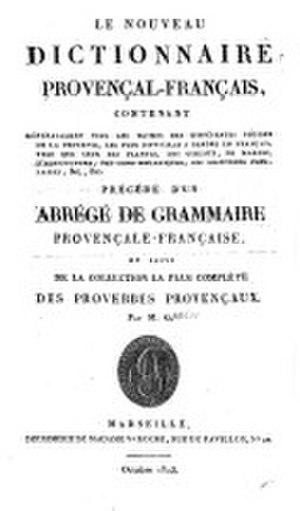
Étienne Garcin, né à Draguignan le 16 avril 1784 et mort dans cette ville le 23 novembre 1859, est un écrivain varois de langue d'oc chronologiquement légèrement antérieur à l’institution Félibrige en Provence.
L'histoire de la littérature provençale fait partie de la littérature occitane et comprend l'ensemble des œuvres écrites en langue d'oc par des auteurs liés à la Provence ou employant le provençal.